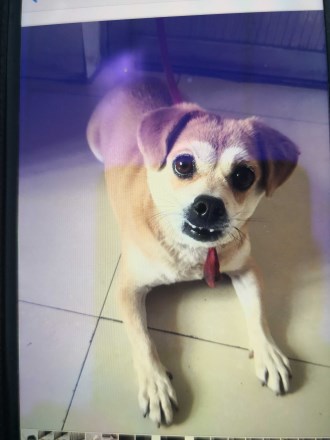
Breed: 3336-n000121-chinese_rural_dog